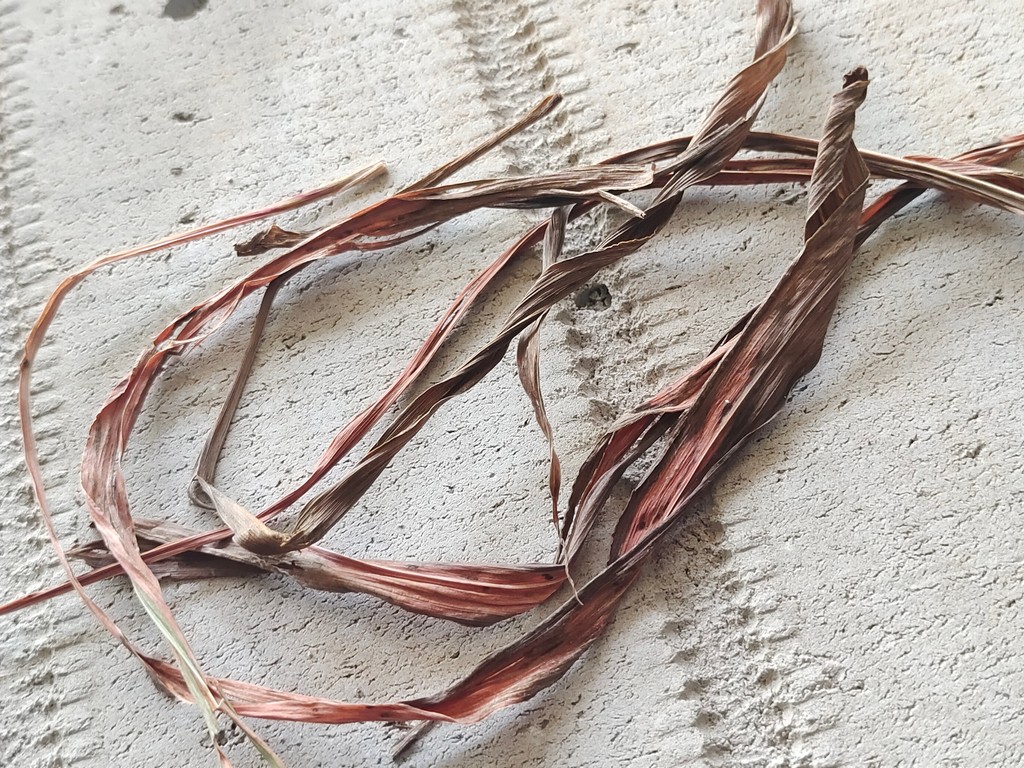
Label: Dried